Old Dutch Church (Kingston, New York)

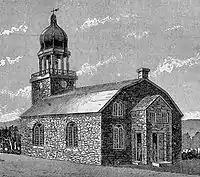
Church following repairs

In October 1777, the church, like many other buildings in the city, was damaged by fires set by British forces retaliating against the recently proclaimed capital of the independent state of New York after the Battle of Saratoga. It was gutted, but the walls still stood. The congregation strongly supported the Patriot cause throughout the war. In 1782, George Washington, garrisoned near Newburgh to the south, visited the church. He enjoyed his visit enough that he wrote the congregation the letter of thanks currently displayed in its museum. By 1790 repairs to the church were complete. The tower was rebuilt with a cupola and clocks on all sides.